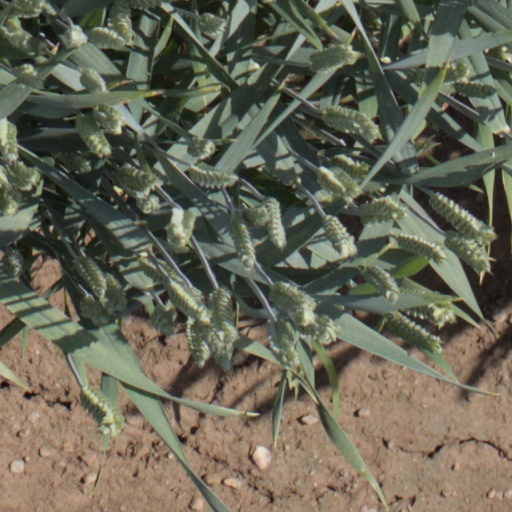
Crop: wheat